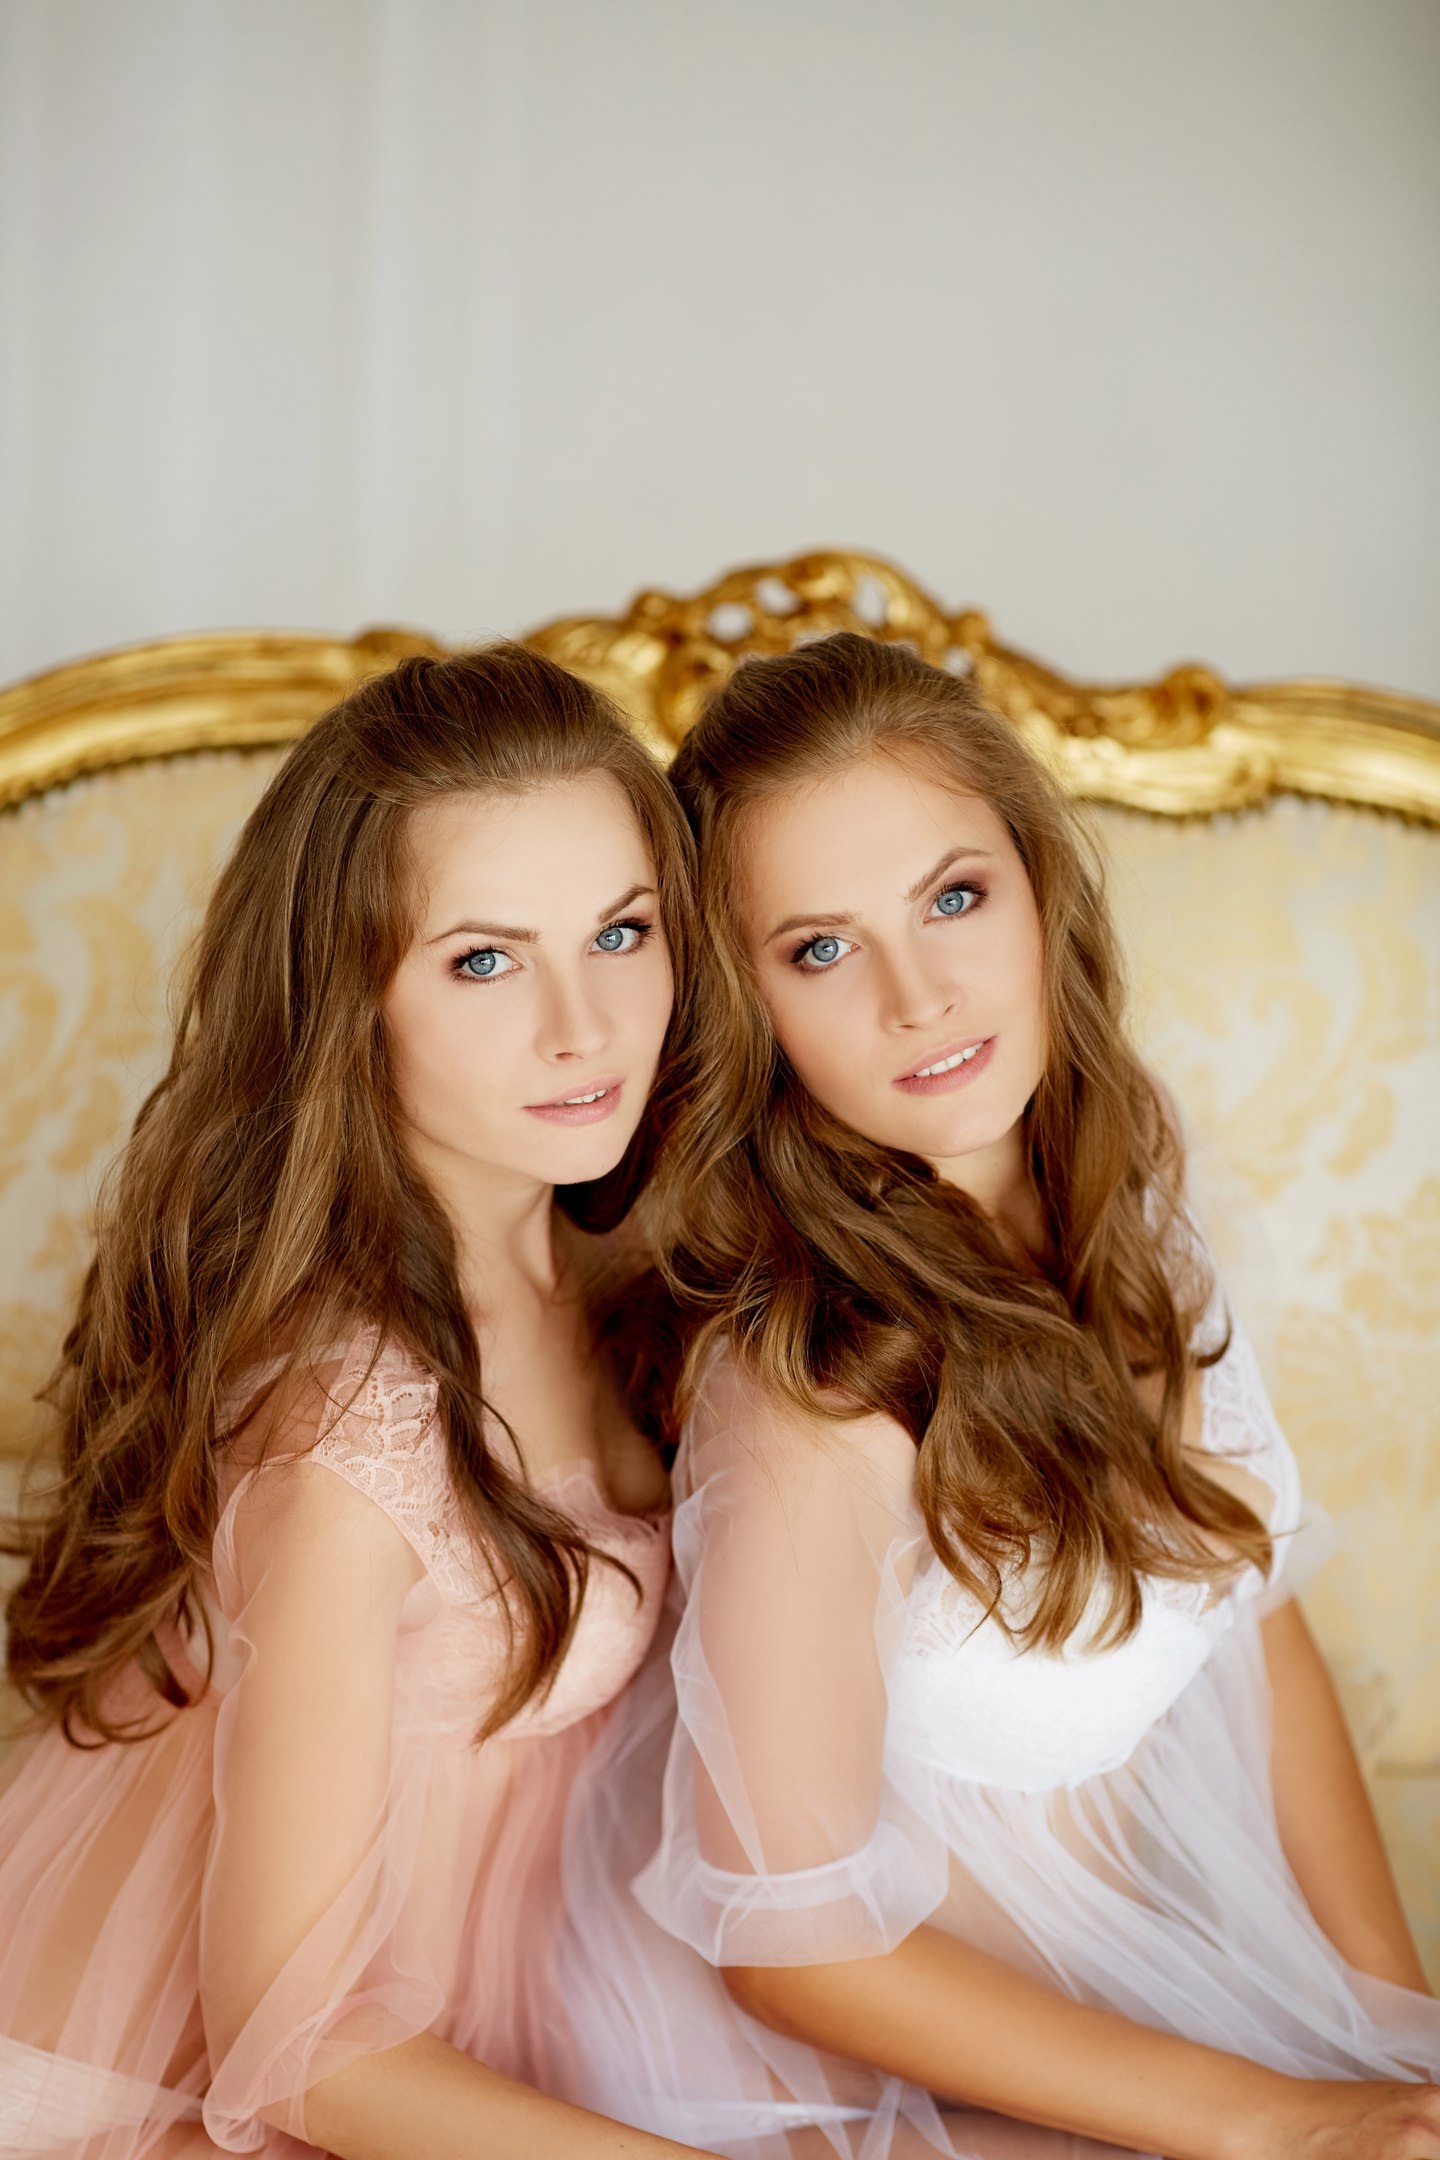
person, hair, photography, portrait, model, hairstyle, long hair, girls, dress, photograph, beauty, sexy, twins, blue eyes, photo shoot, brown hair, portrait photography, supermodel, nightgown